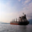
Label: ship